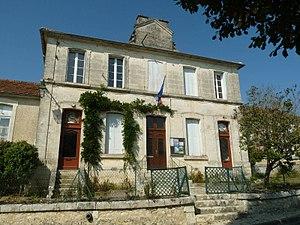
mairie de St-Germain-de-Montbron (16), France
Saint-Germain-de-Montbron est une commune du Sud-Ouest de la France, située dans le département de la Charente.